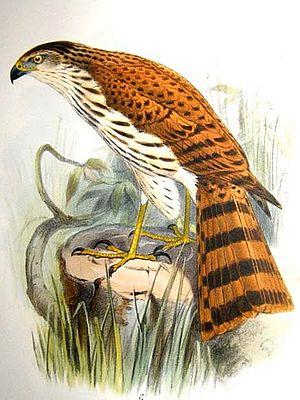
L’Épervier à poitrine rousse est une espèce de rapace de la famille des Accipitridae.